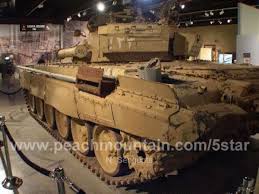
Label: T-72